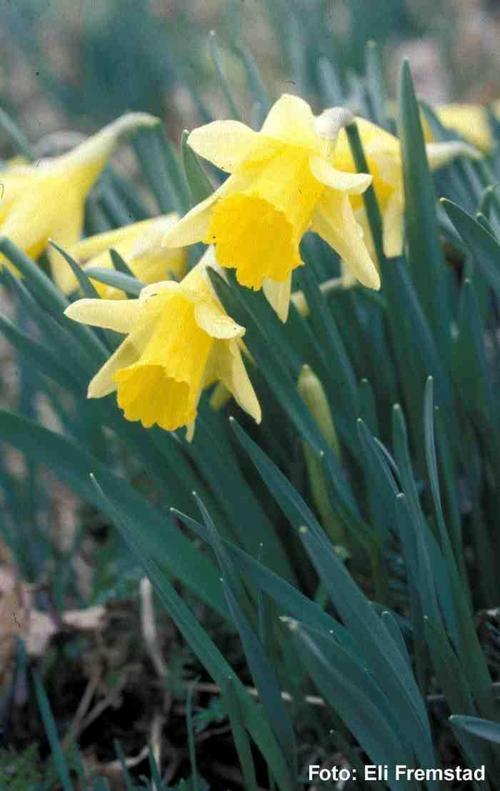
Flower: Daffodil